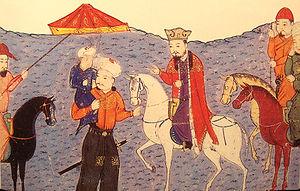
Le royaume de Géorgie occidentale est un État caucasien du Moyen Âge tardif s'étendant à son apogée de la ville de Sotchi et le long des montagnes du Caucase au nord et des montagnes de Likhi à l'est, jusqu'à l'Anatolie au sud et la mer Noire à l'ouest. Constitué en tant que monarchie féodale, le royaume est créé, en réponse à l'occupation mongole du reste de la Géorgie, par le roi géorgien David VI en 1259. Au fil des décennies, le pays tombe dans le chaos et se transforme en fédération de principautés autonomes, telles que la Mingrélie, la Gourie, la Svanétie et l'Abkhazie.
Arghoun, né vers 1258, mort en 1291, descendant de Gengis Khan, est le quatrième ilkhan de Perse de la dynastie des Houlagides, de 1284 à sa mort.
Abaqa ou Abaka, né en 1234, mort en 1282, arrière-petit-fils de Gengis Khan, est le deuxième khan mongol de Perse de 1265 à sa mort.